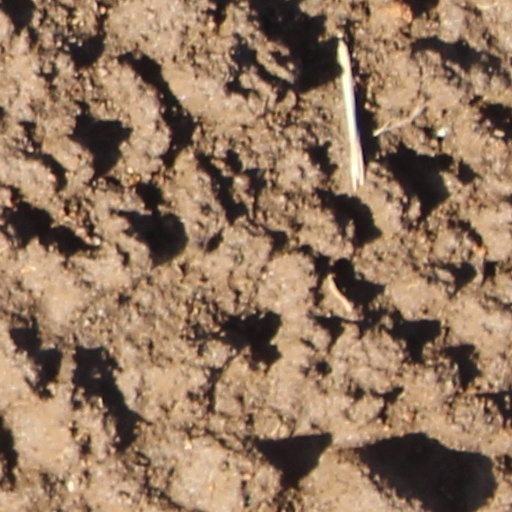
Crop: wheat